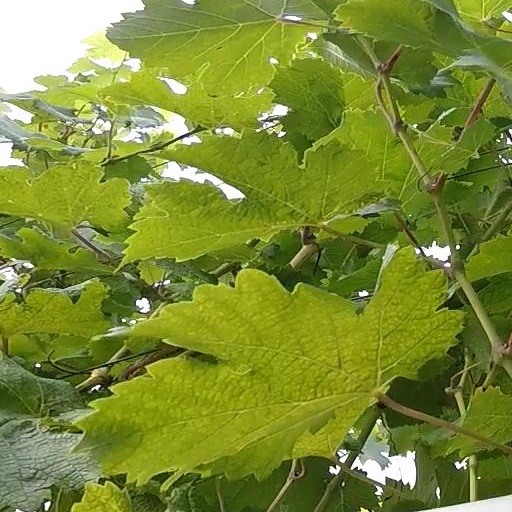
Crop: grape